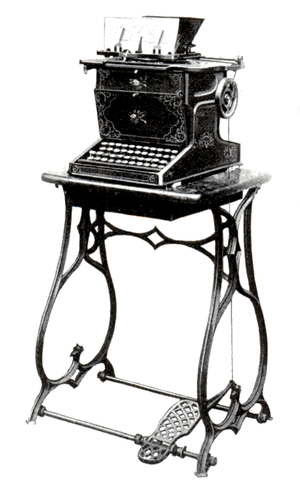
La machine à écrire Sholes et Glidden ou Remington No. 1 est la première machine à écrire ayant connu un succès commercial. Principalement conçue par Christopher Latham Sholes à partir de 1867, elle a été élaborée avec l'aide de l'imprimeur Samuel W. Soule et du mécanicien amateur Carlos Glidden. Peu après, à la suite de départs, James Densmore aidera à l'élaboration. Elle a été acquise par E. Remington and Sons en mars 1873 et mise sur le marché en juillet 1874.